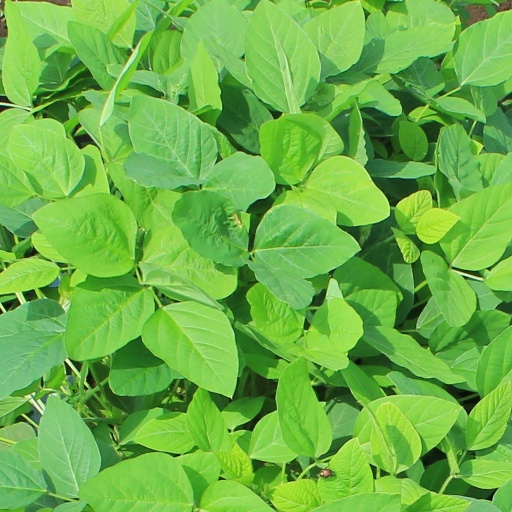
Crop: soybean